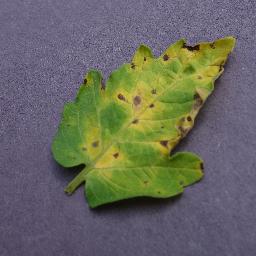
Label: Tomato___Septoria_leaf_spot